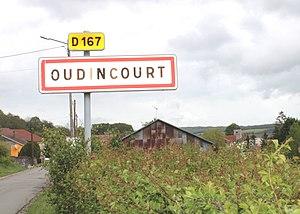
Entrée du village
Oudincourt est une commune française située dans le département de la Haute-Marne, en région Grand Est.